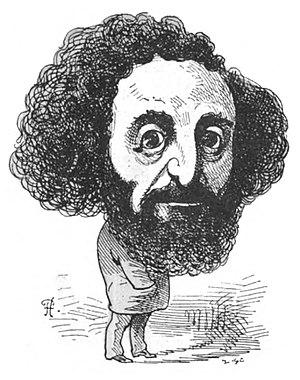
Portrait satirique de Alfred Naquet.
Alfred Naquet, né à Carpentras le 6 octobre 1834 et mort à Paris le 10 novembre 1916, est un médecin, chimiste et homme politique français, promoteur du divorce judiciaire et partisan de la séparation de l'Église et de l'État.